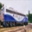
Label: train